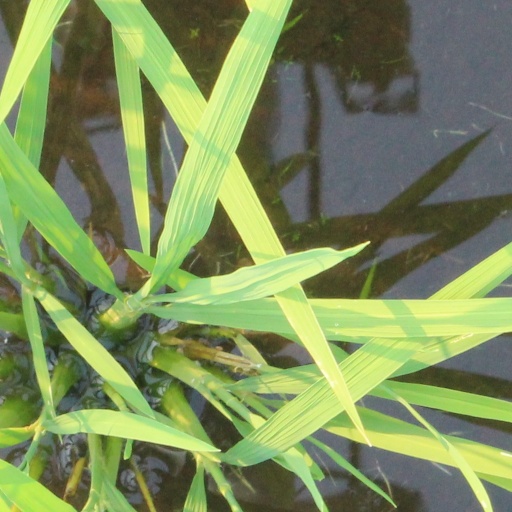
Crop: rice